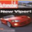
Label: automobile